David Eggleton

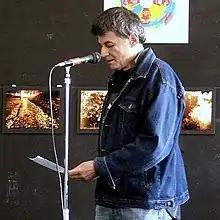
Eggleton, pictured reading some of his verse in Dunedin, 2011

David Eggleton (born 1952) is a New Zealand poet, critic and writer. Eggleton has been awarded the Ockham New Zealand Book Award for poetry and in 2019 was appointed New Zealand Poet Laureate, a title he held until 2022. Eggleton's work has appeared in a multitude of publications in New Zealand and he has released over 18 poetry books (1986–2001) with a variety of publishers, including Penguin.